USS Lexington (CV-2)

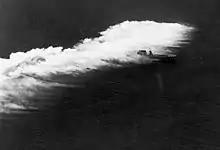
"Lexington" in a smoke screen off Panama, February 1929

"Lexington" was initially fitted with electrically operated arresting gear designed by Carl Norden that used both fore-and-aft and transverse wires. The longitudinal wires were intended to prevent aircraft from being blown over the side of the ship while the transverse wires slowed them to a stop. This system was authorized to be replaced by the hydraulically operated Mk 2 system, without longitudinal wires, on 11 August 1931. Four improved Mk 3 units were added in 1934, giving the ship a total of eight arresting wires and four barriers intended to prevent aircraft from crashing into parked aircraft on the ship's bow. After the forward flight deck was widened in 1936, an additional eight wires were added there to allow aircraft to land over the bow if the landing area at the stern was damaged. The ship was built with a , flywheel-powered, F Mk II aircraft catapult, also designed by Norden, on the starboard side of the bow. This catapult was strong enough to launch a aircraft at a speed of . It was intended to launch seaplanes, but was rarely used; a 1931 report tallied only five launches of practice loads since the ship had been commissioned. It was removed during the ship's 1936 refit.